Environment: real
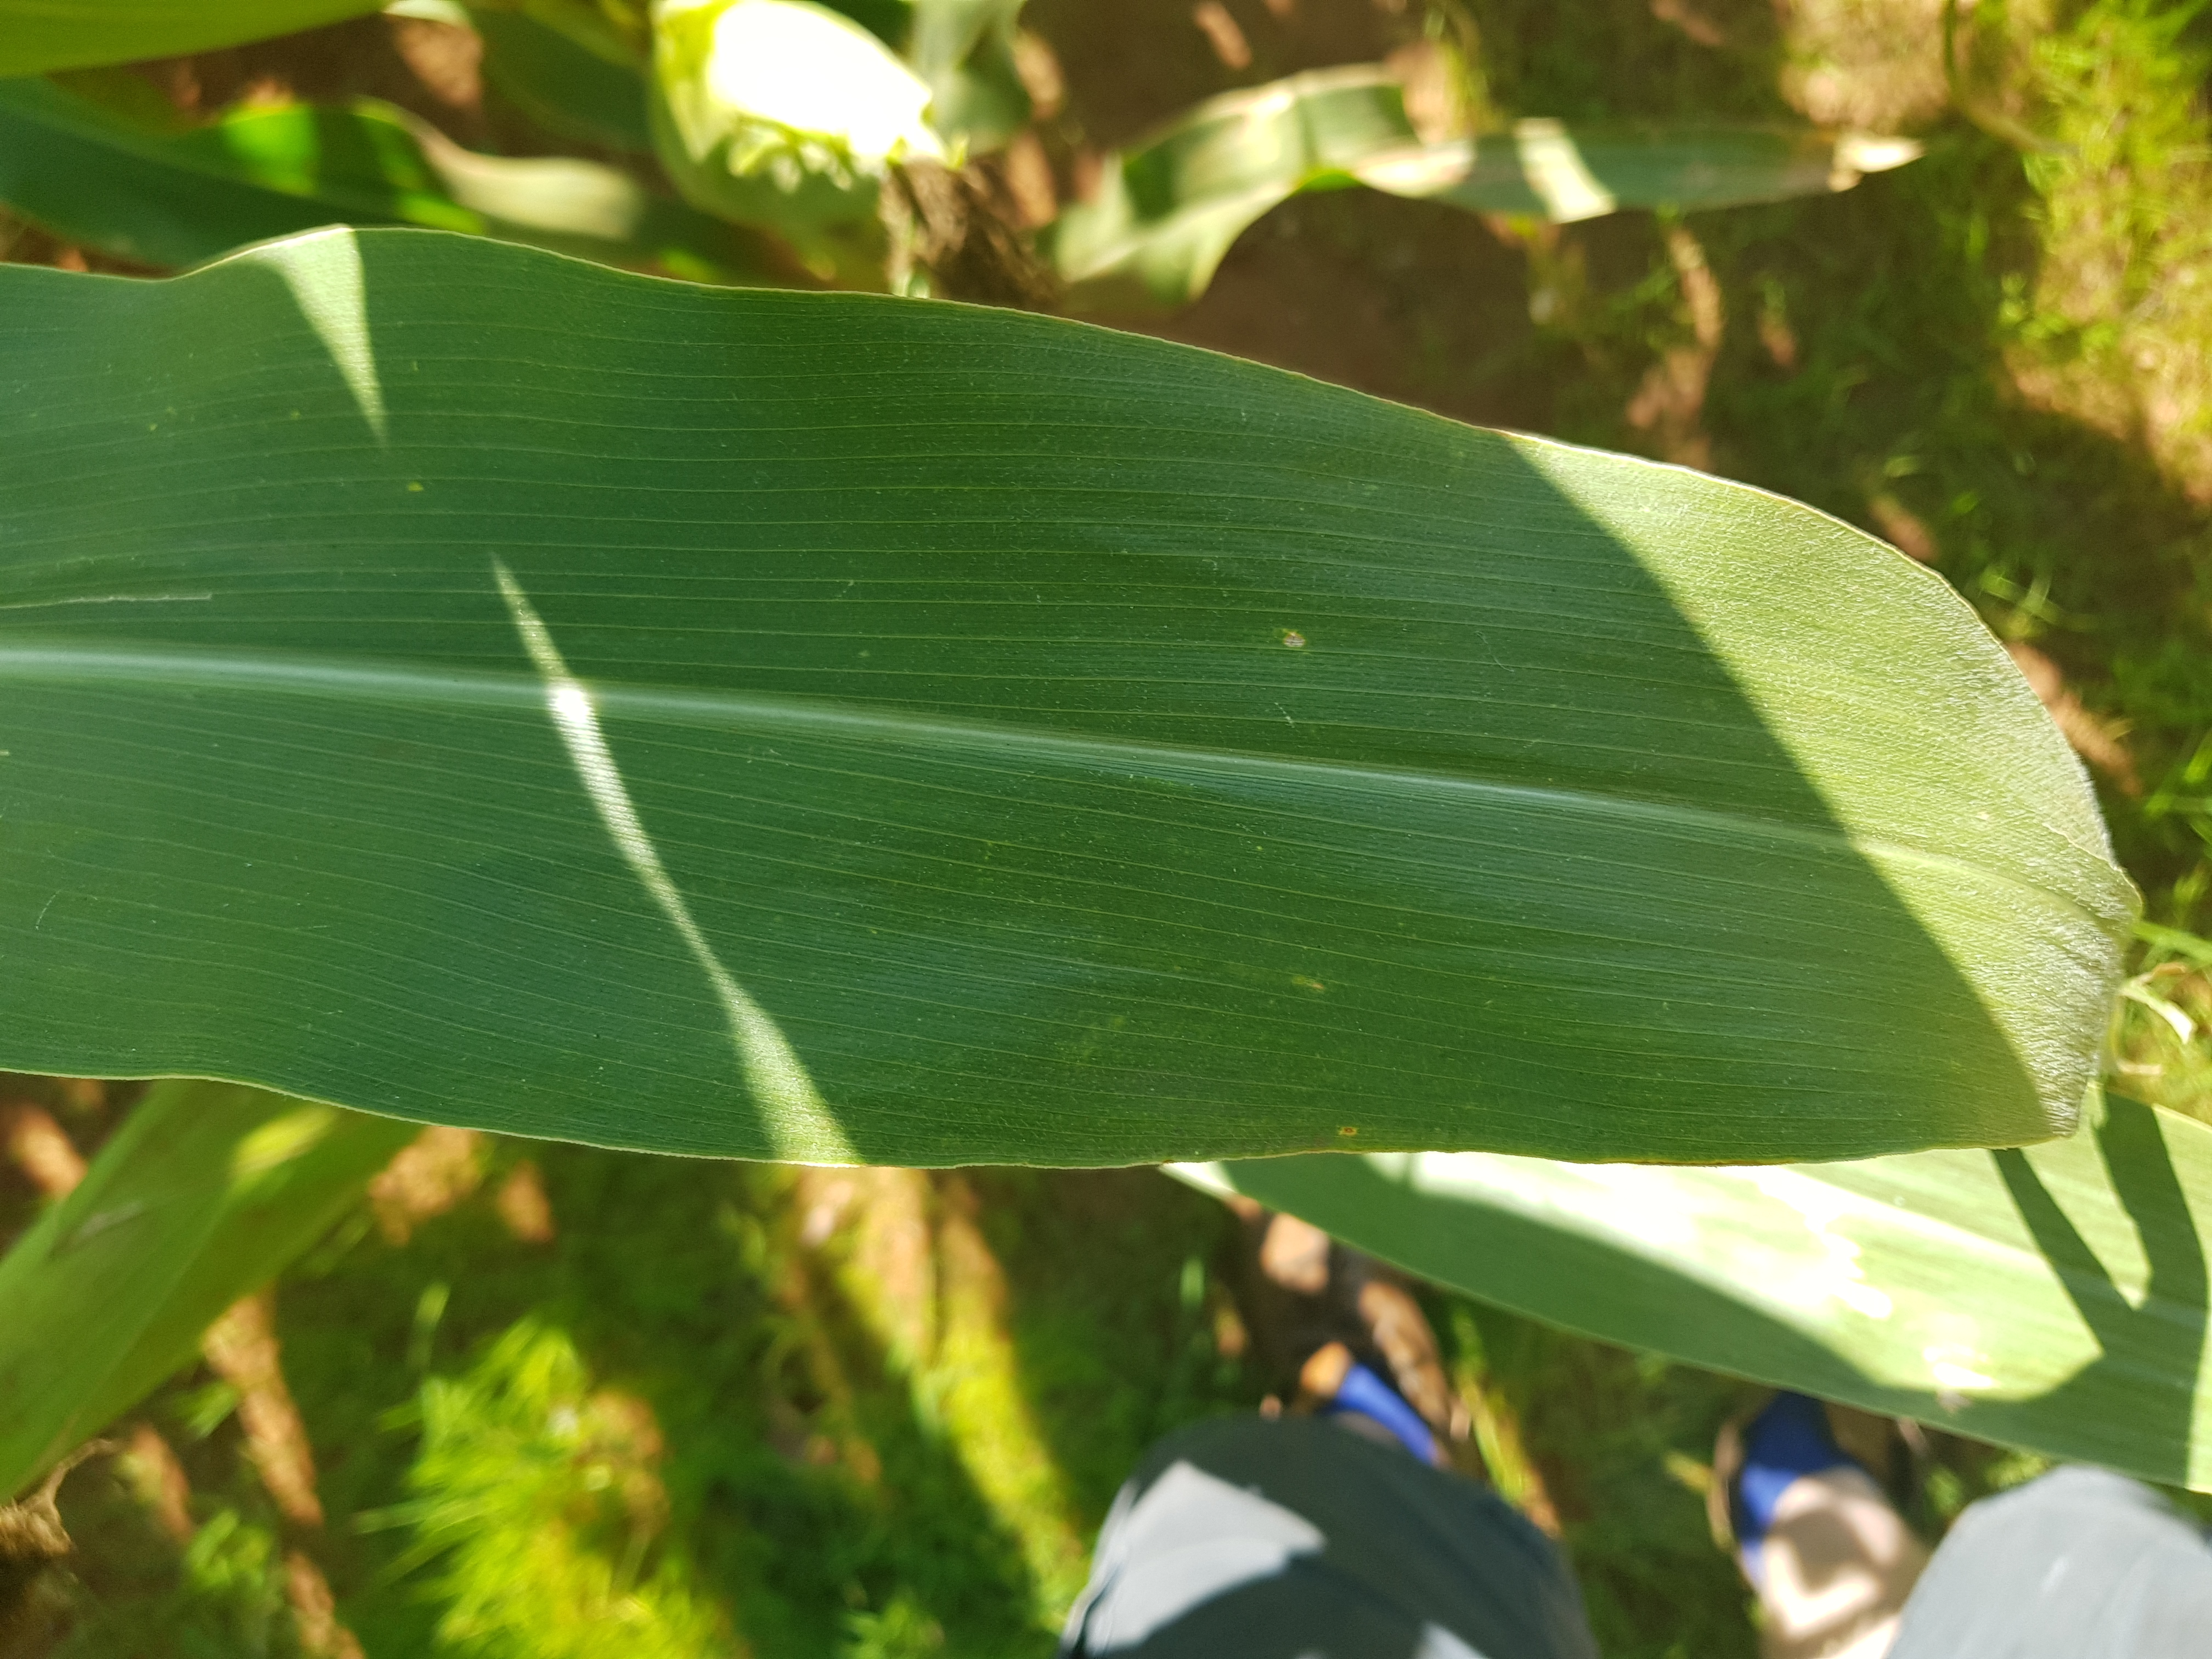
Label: gray_leaf_spot